Video router

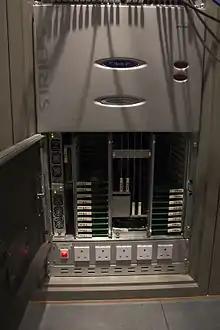
Two video matrix units in a rack.

A video router, also known as a video matrix switch or SDI router, is an electronic switch designed to route video signals from multiple input sources such as cameras, VT/DDR, computers and DVD players, to one or more display devices, such as monitors, projectors, and TVs.